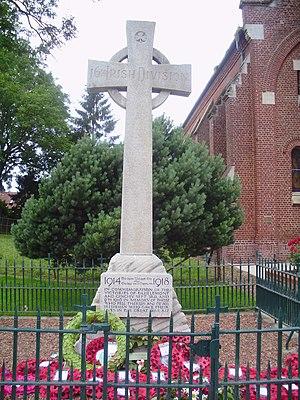
Monument à la 16e division irlandaise de Guillemont (1)
La liste des mémoriaux de la Première Guerre mondiale en France répertorie les monuments et mémoriaux ainsi que les stèles qui honorent la mémoire des morts aux combats, des victimes de bombardements ou d’exactions de l'ennemi ainsi que celle de personnels de santé, de chefs militaires ou politiques pendant la Grande Guerre. Cette liste de prend pas en compte les monuments aux morts communaux.
La liste des mémoriaux et cimetières militaires du département de la Somme répertorie les cimetières militaires, les mémoriaux ainsi que les stèles, plaques commémoratives et autres monuments qui honorent la mémoire des morts aux combats, des victimes de bombardements ou d’exactions de l'ennemi ainsi que celle de personnels de santé, de chefs militaires ou politiques pendant :
Le monument à la 16ᵉ division irlandaise, est un monument commémoratif de la Première Guerre mondiale, situé à Guillemont, dans le département de la Somme.